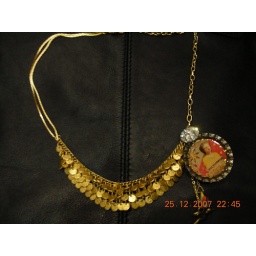
Greek lady bottle cap by tartx, swarovski button and briolette, humming bird charm from usa, vintage gold round plates